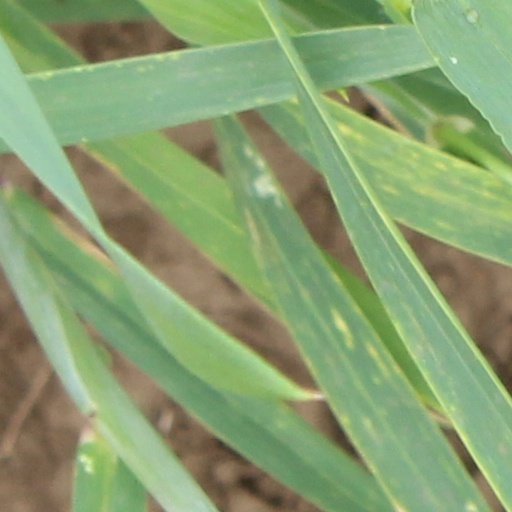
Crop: wheat